Barron Trump

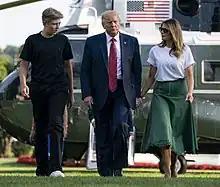
Trump with his parents in 2019

Barron William Trump was born on March 20, 2006, to Donald Trump and Melania Knauss. He was baptized at the Episcopal Church of Bethesda-by-the-Sea in Palm Beach, Florida. Trump was raised at Trump Tower, where he has a floor of his own, and attended Columbia Grammar and Preparatory School for his primary education. He is of German, Scottish and Slovenian descent.